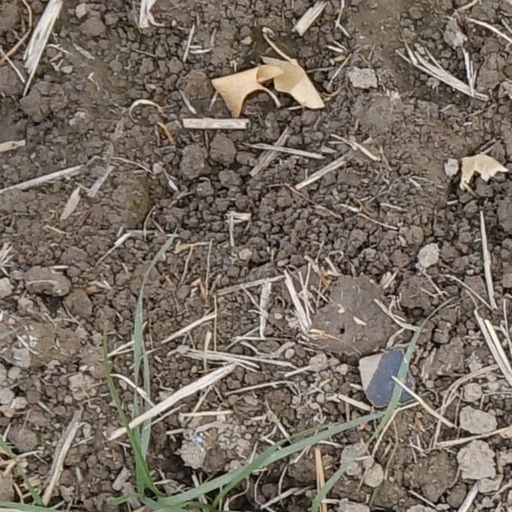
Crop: wheat